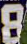
Number: 8